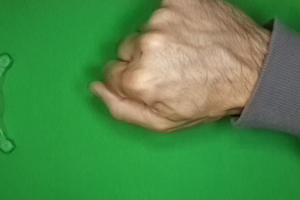
Label: rock